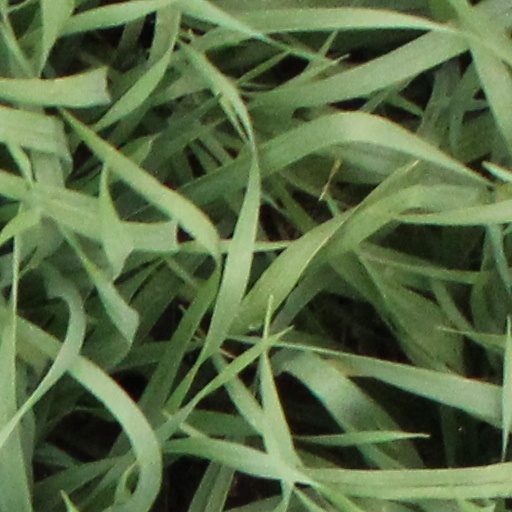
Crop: wheat